Appliance recycling

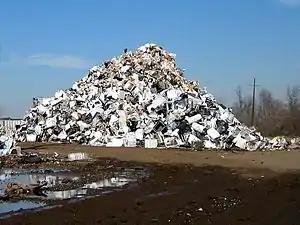
New Orleans after Hurricane Katrina: mounds of trashed appliances with a few smashed automobiles mixed in, waiting to be scrapped

Appliance recycling is the process of dismantling scrapped home appliances to recover their parts or materials for reuse. Recycling appliances for their original or other purposes, involves disassembly, removal of hazardous components and destruction of the equipment to recover materials, generally by shredding, sorting and grading. The rate at which appliances are discarded has increased due in part to obsolescence due to technological advancement, and in part to not being designed to be repairable. The main types of appliances that are recycled are televisions, refrigerators, air conditioners, washing machines, and computers. When appliances are recycled, they can be looked upon as a valuable resources; if disposed of improperly, they can be environmentally harmful and poison ecosystems.